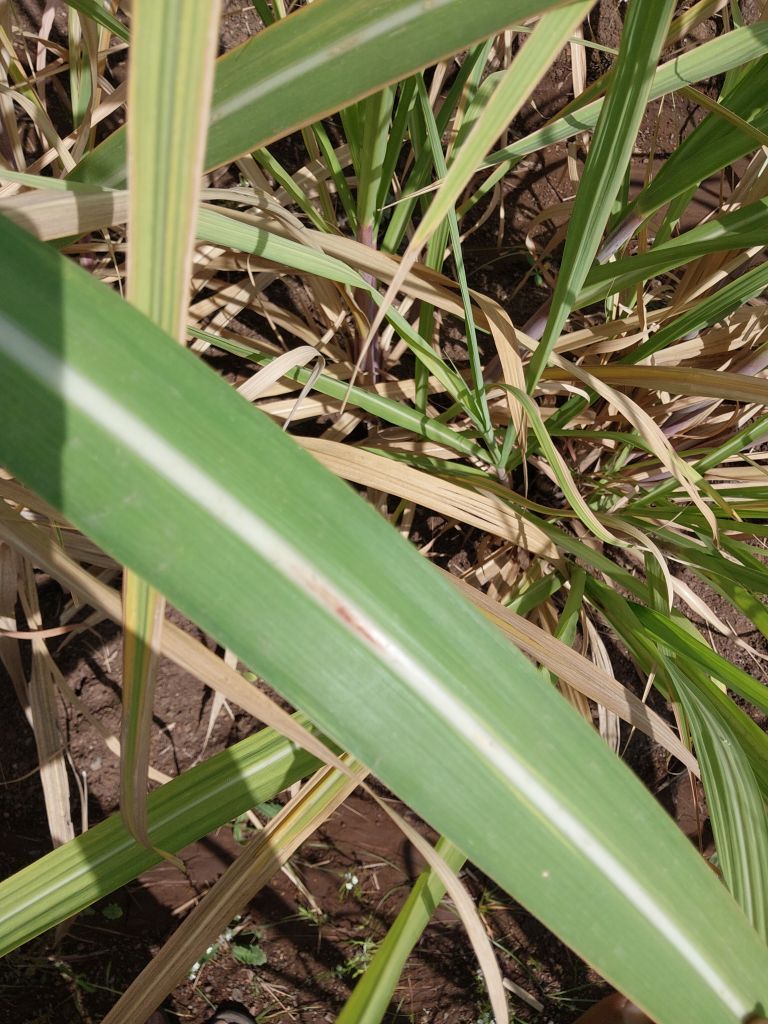
Label: Brown Spot